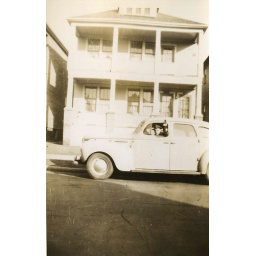
I think the person in the car is my Dad.